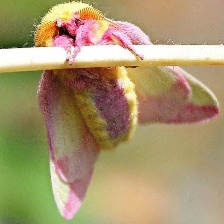
Species: ROSY MAPLE MOTH